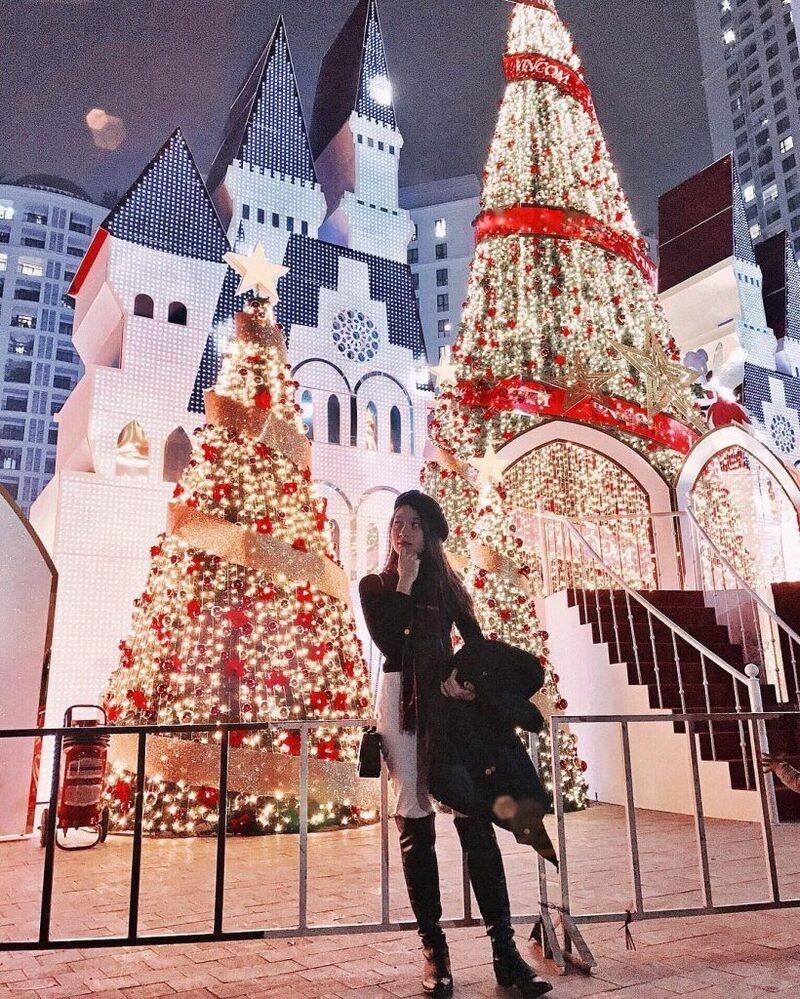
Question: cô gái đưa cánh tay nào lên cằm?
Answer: cô gái đưa tay trái lên cằm